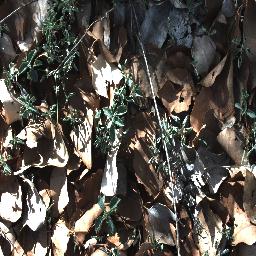
Label: negative